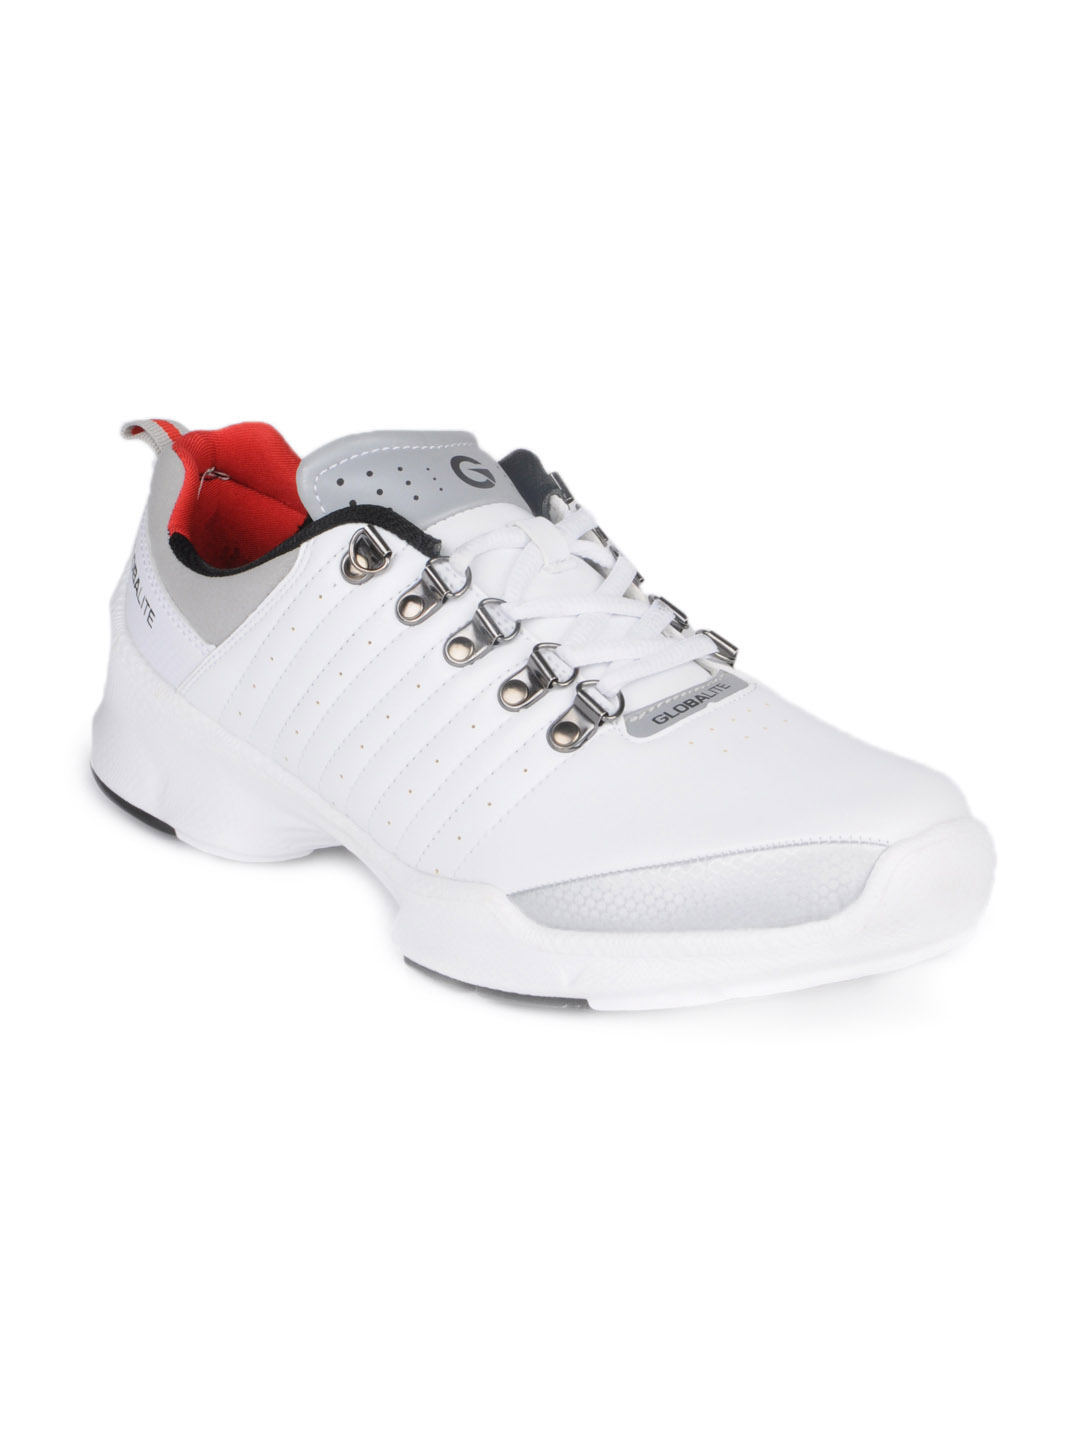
Globalite Men White Eclipse Shoes
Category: Footwear / Shoes / Casual Shoes
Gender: Men
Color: White
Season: Summer 2012
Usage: Casual